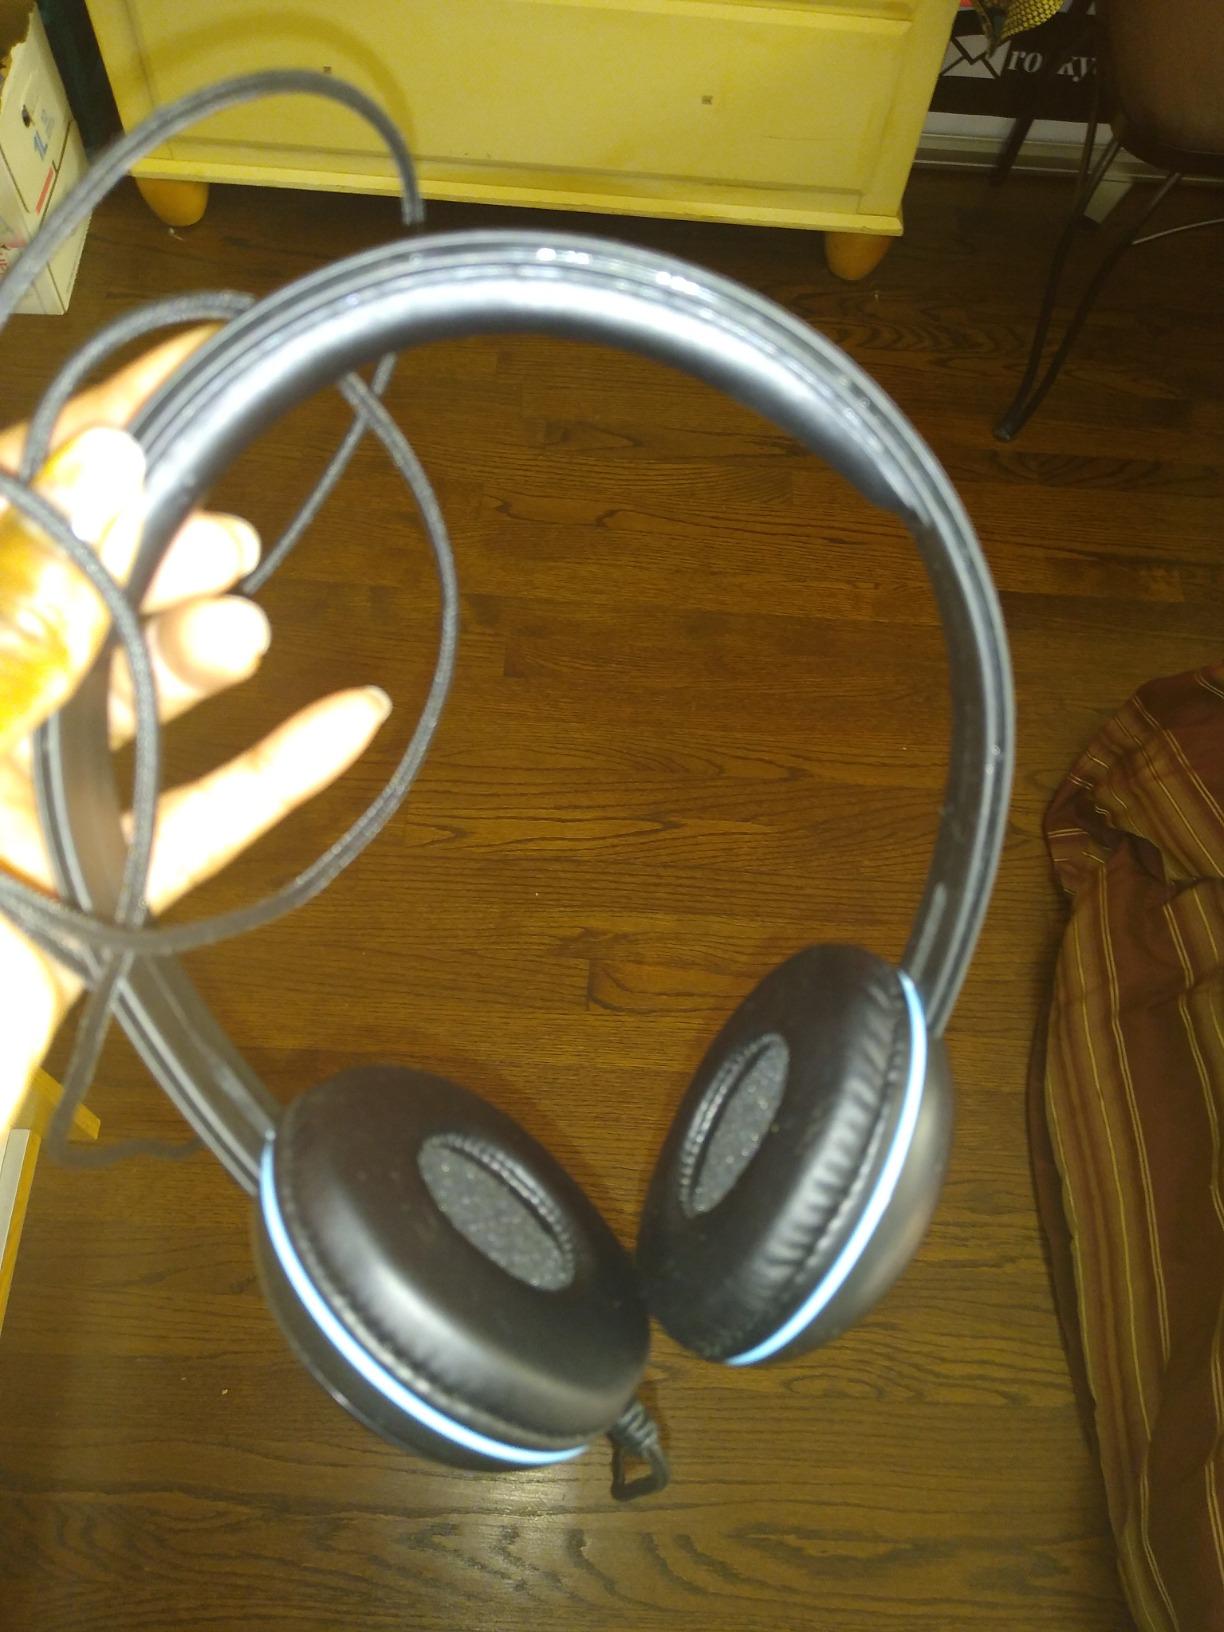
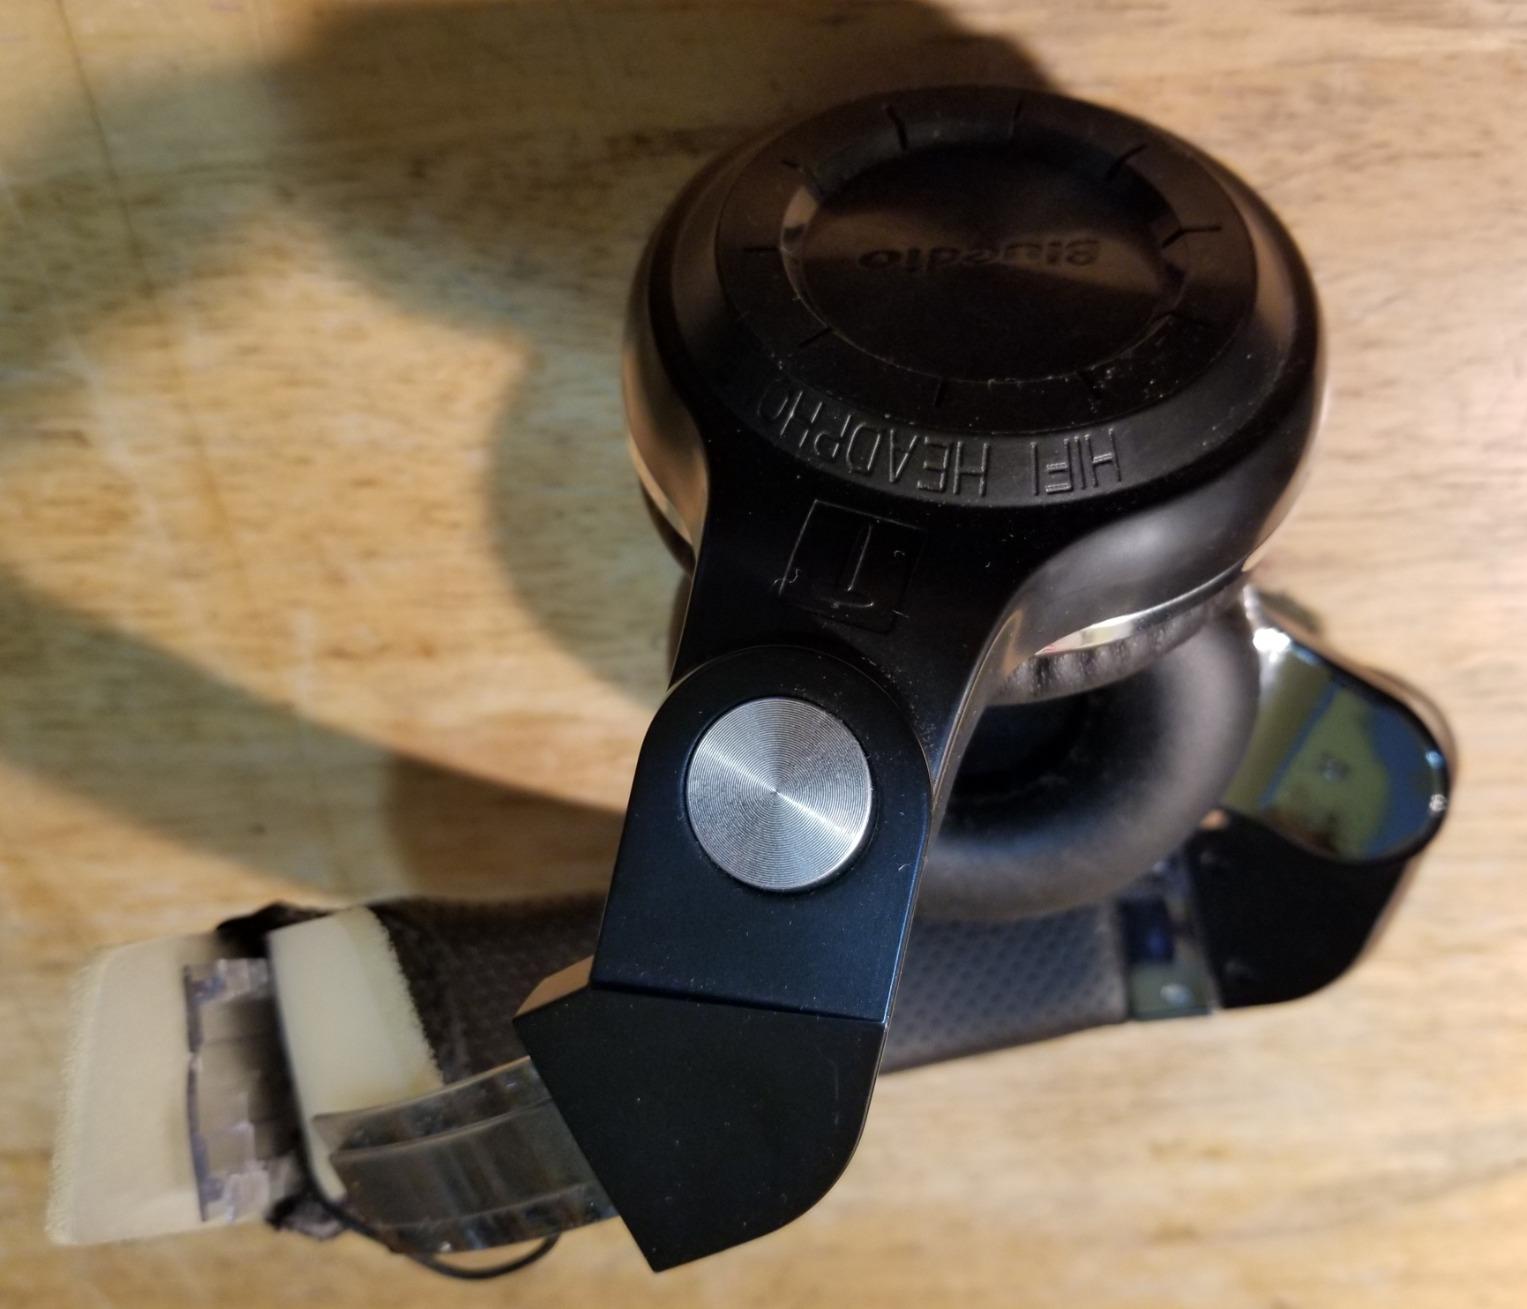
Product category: headphones
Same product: no